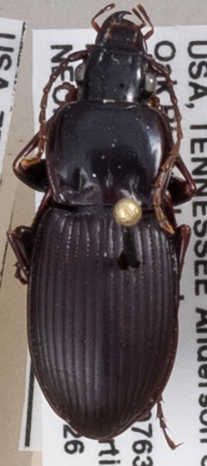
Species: Cyclotrachelus sigillatus
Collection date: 2019-06-26
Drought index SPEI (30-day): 1.348
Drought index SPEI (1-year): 2.09
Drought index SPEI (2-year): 2.09